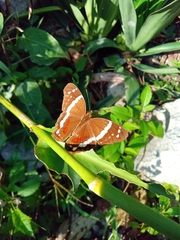
Scientific name: Anartia fatima
Common name: Banded peacock
Family: Nymphalidae
Order: Lepidoptera
Pollinator type: Primary pollinator
Habitat: Open areas and gardens
Geographic range: South America
Conservation status: Least Concern